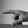
ASL letter: P